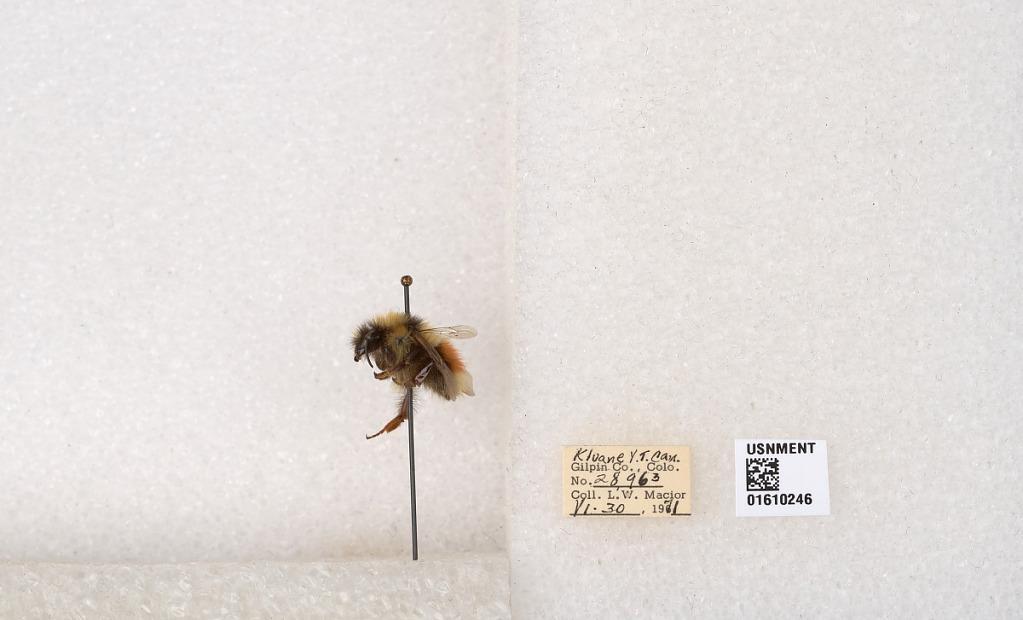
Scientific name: Bombus (Pyrobombus) sylvicola Kirby
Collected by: L. Macior
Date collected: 1971-6-30
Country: Canada
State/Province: Yukon Territory
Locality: Kluane National Park and Reserve
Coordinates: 60.7493, -139.504